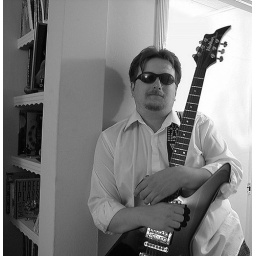
in black n white